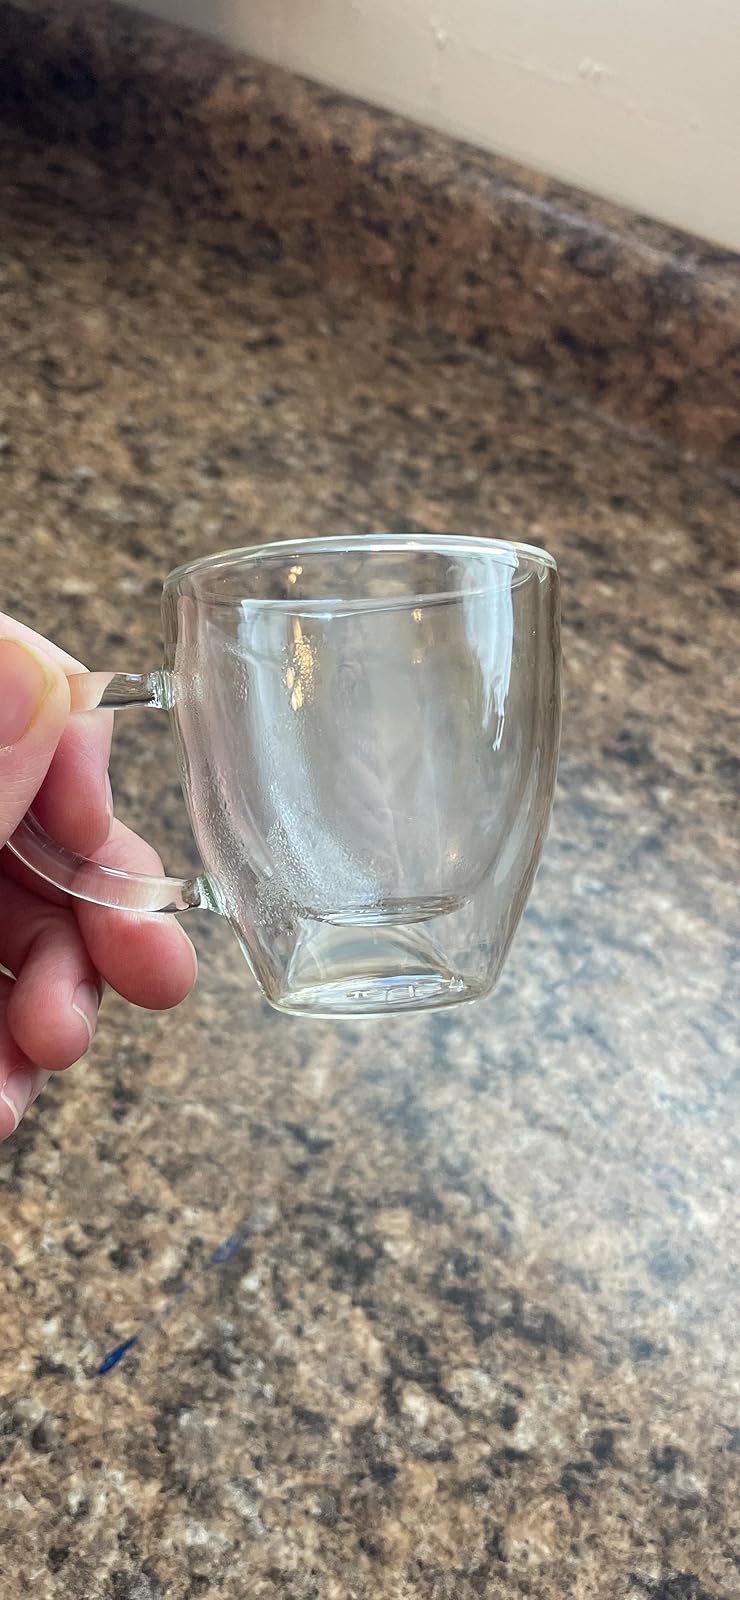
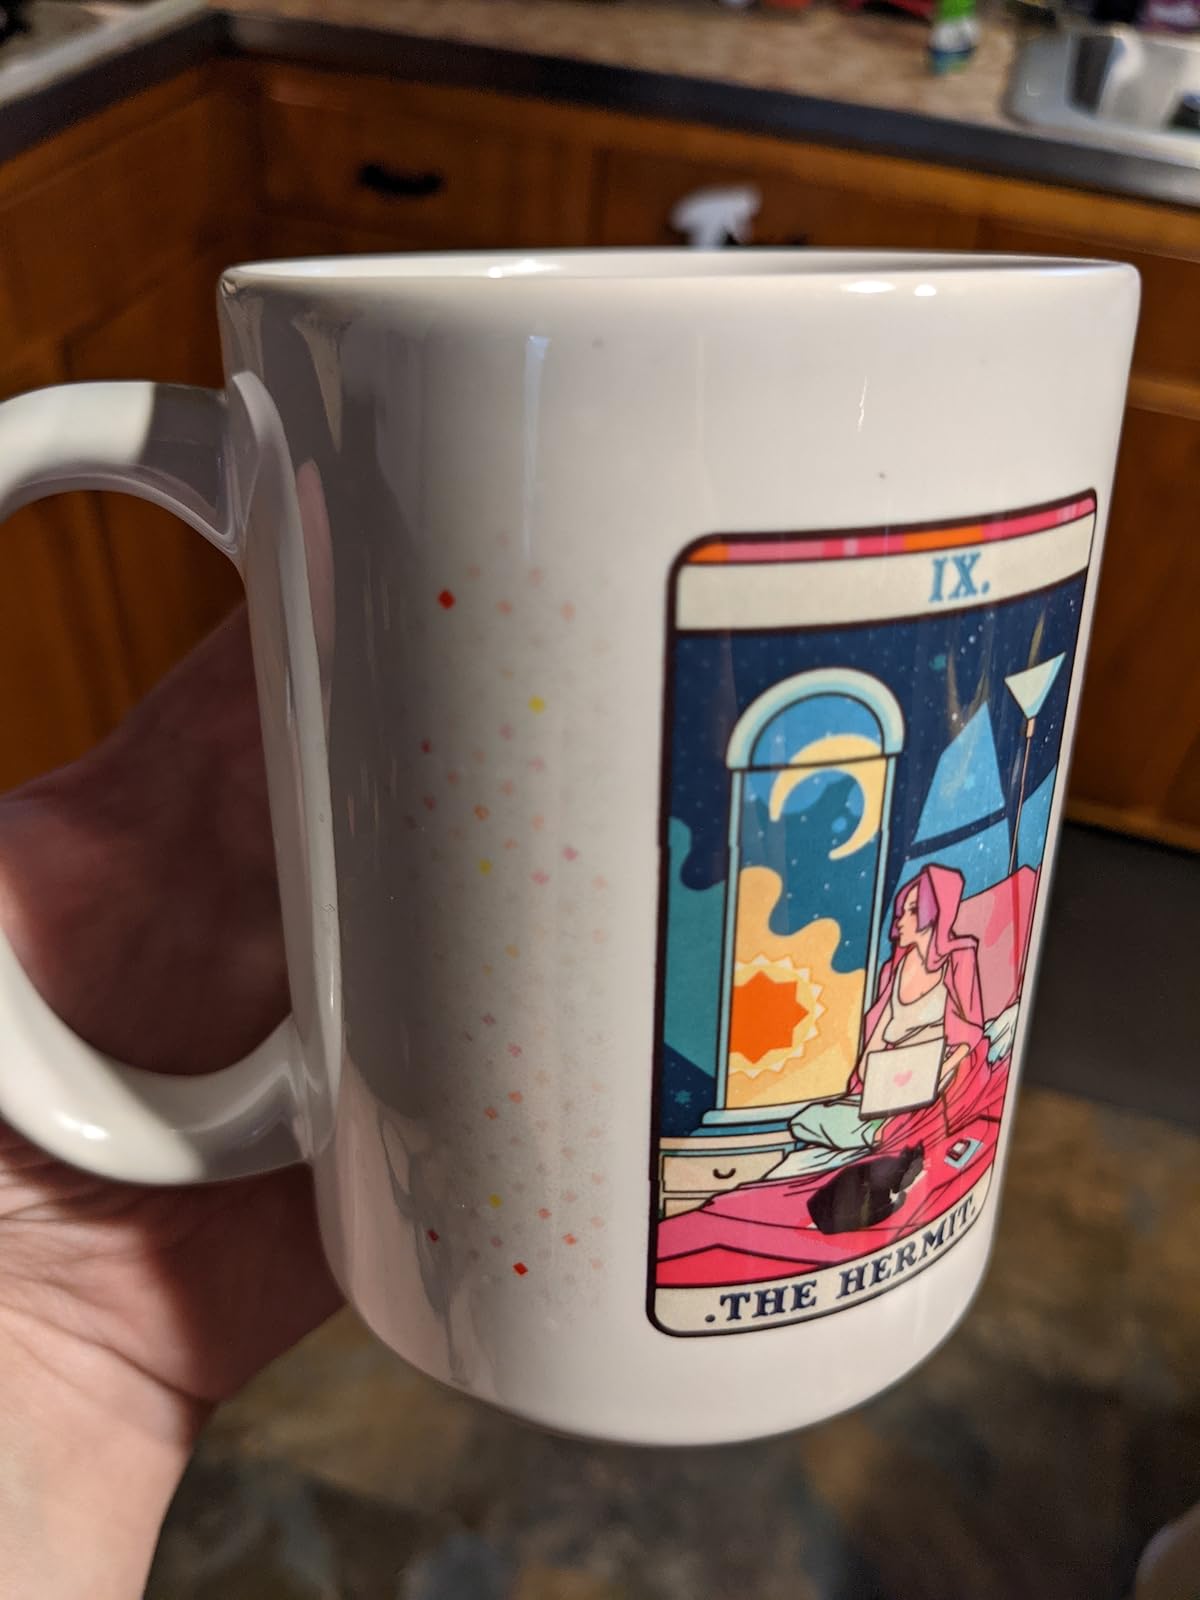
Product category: items_mug
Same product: no